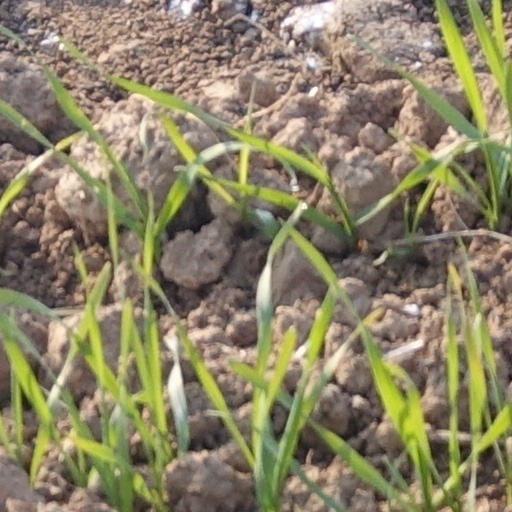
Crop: wheat